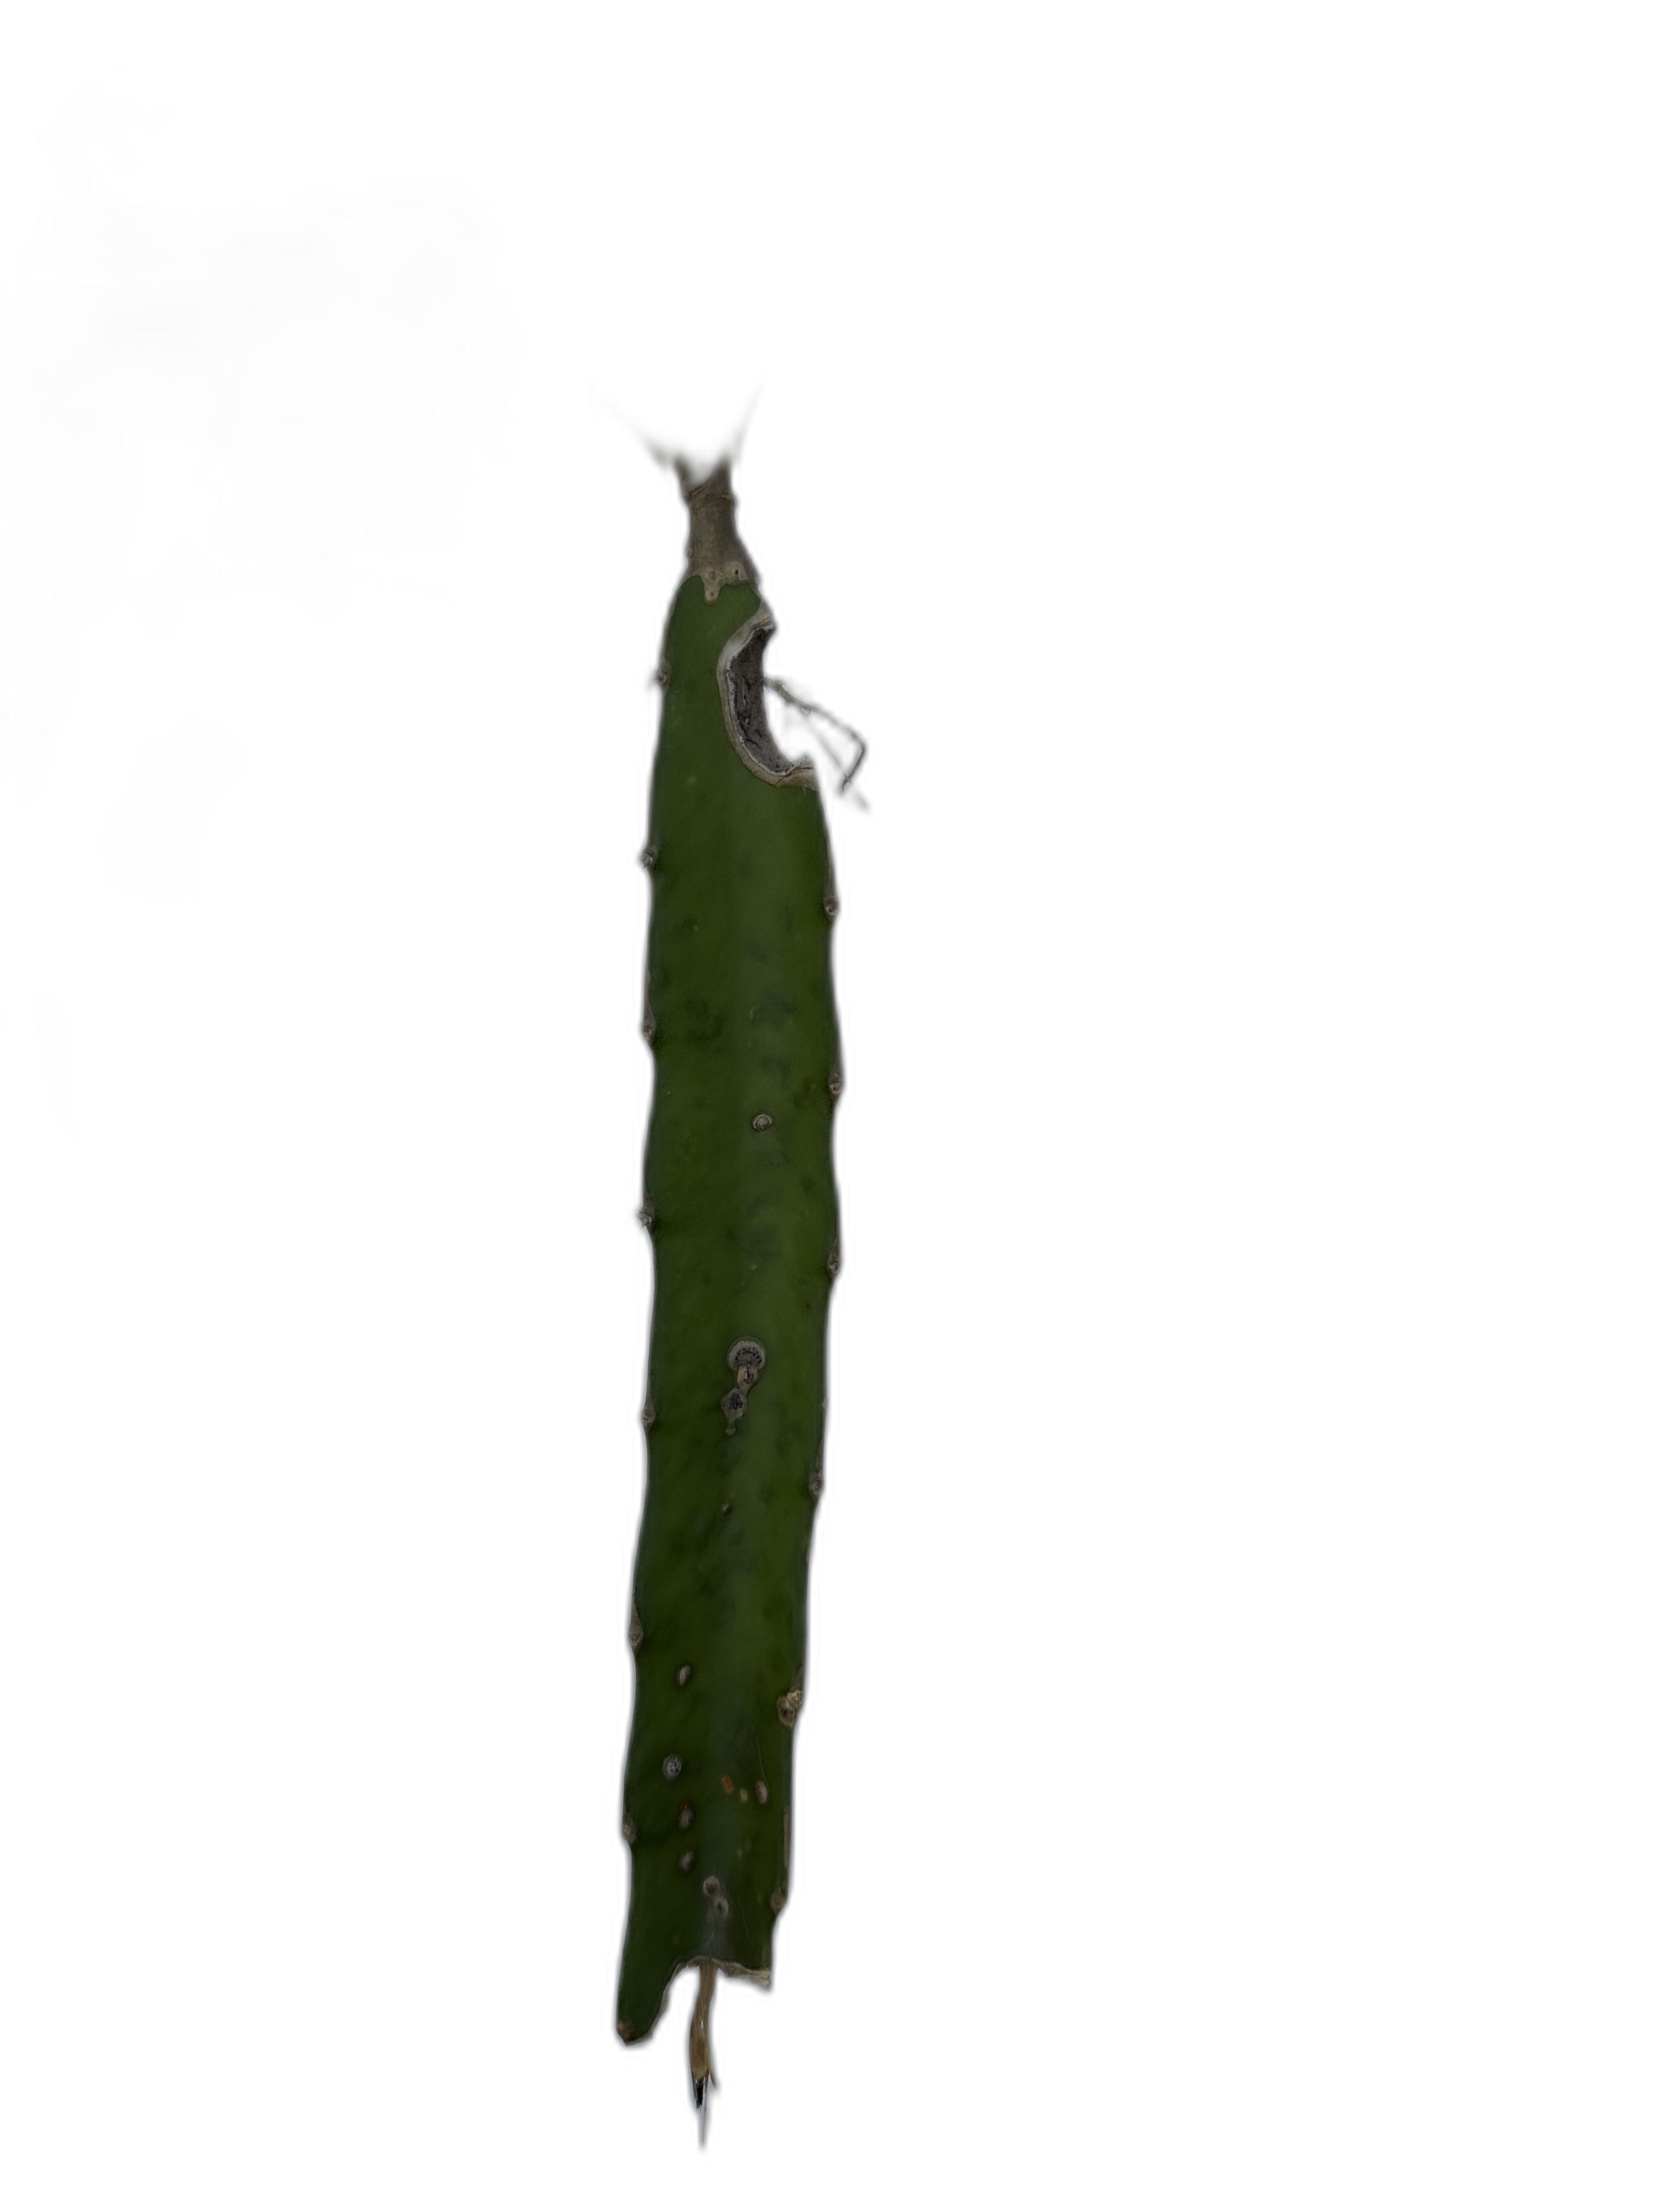
Label: Bad leaf